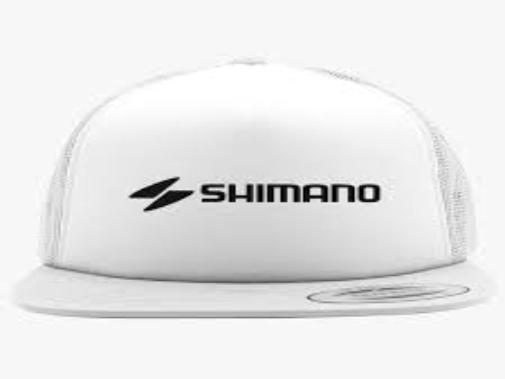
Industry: Others